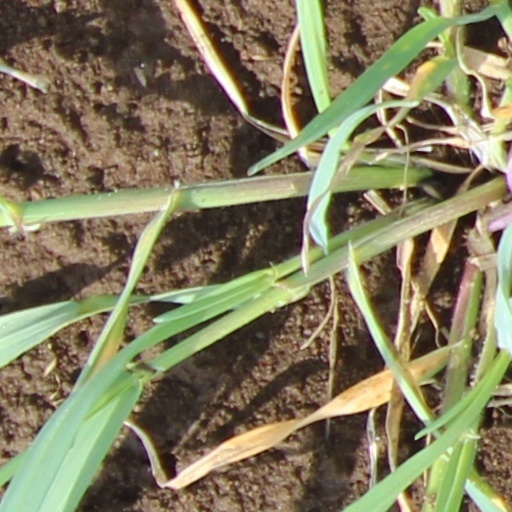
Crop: wheat